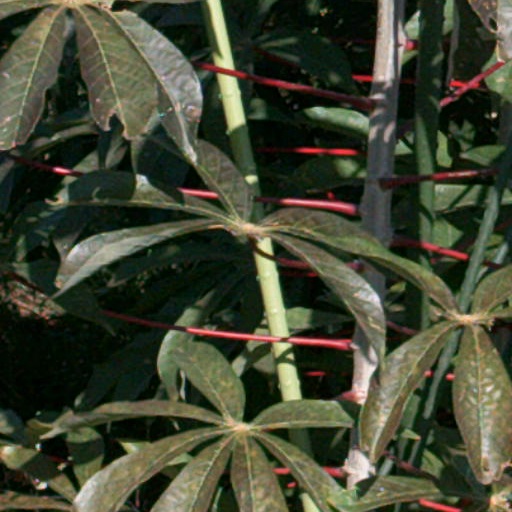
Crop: cassava